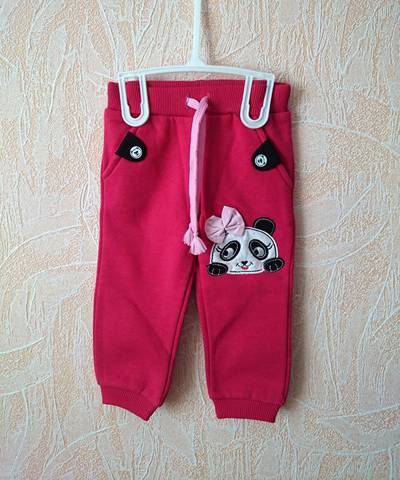
Waste category: clothes